James D. Conrey House

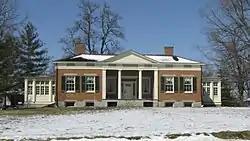
Roadside view

The James D. Conrey House is a historic house located on an old intercity road in southeastern Butler County, Ohio, United States. Although the identification is unclear, it may have once been a tavern on the road, which connects Cincinnati and Columbus. A well-preserved piece of the road's built environment, it has been designated a historic site.